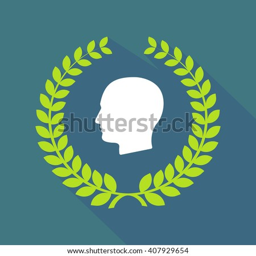
illustration of a long shadow laurel wreath icon with a male head